Kobe Bryant

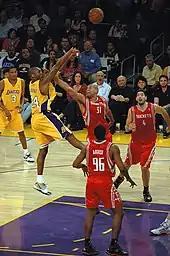
Bryant shoots a fadeaway over Shane Battier in 2009

On June 23, 2008, Bryant was named to the USA Men's Senior National Team for the 2008 Summer Olympics. This was his first time going to the Olympics. Bryant scored 20 points, including 13 in the fourth quarter, along with six assists, as Team USA defeated Spain 118–107 in the gold medal game on August 24, 2008, for its first gold medal in a worldwide competition since the 2000 Olympics. He averaged 15.0 points, 2.8 rebounds, and 2.1 assists while shooting .462 from the field in eight Olympic contests.